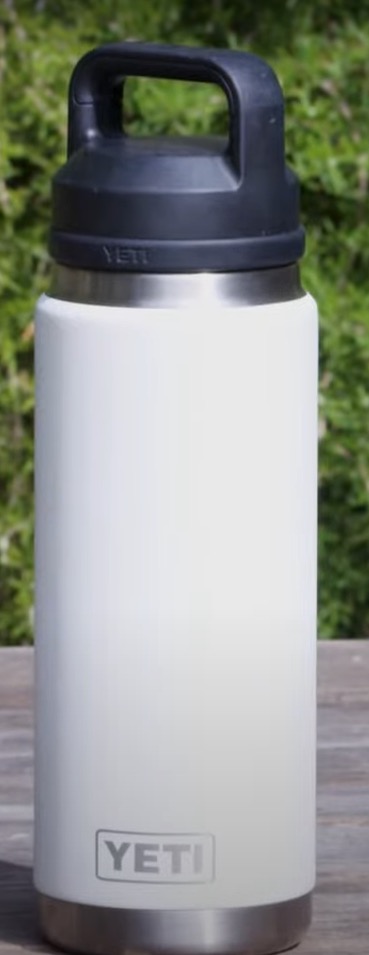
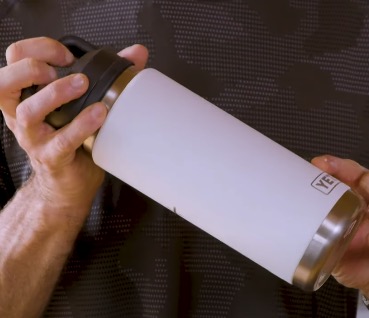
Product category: misc
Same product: yes